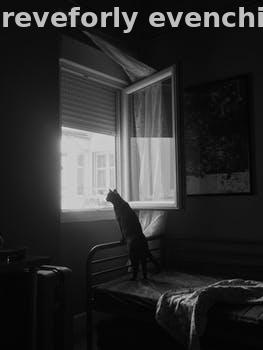
Label: Watermark